Benedictus Marwood Kelly

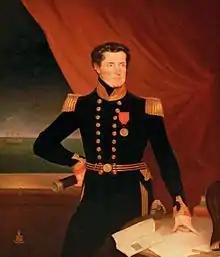
As a captain in 1838

Kelly returned to serve under his uncle in October 1804, now in command of the 98-gun . He remained aboard "Temeraire" after William Kelly was superseded by Captain Eliab Harvey, and on 12 January 1805 was appointed a sub-lieutenant aboard a schooner. He was commissioned as lieutenant on 31 January 1806 and appointed to the 50-gun . "Adamant" was ordered to escort a convoy of East Indiamen as far as the Cape of Good Hope and on 6 May 1806 he assisted in the capture of the 30-gun Spanish frigate "Reparadora". In August 1807 he moved to the 32-gun and served under a succession of commanders, Frederick Warren, William Ward, and Samuel Hood Inglefield. Under Inglefield Kelly was present with the squadron under Charles Dashwood in an attack on the town of Samaná in San Domingo on 11 November 1808. The town was captured and the 5-gun privateers "Guerrière" and "Exchange" were also taken. Kelly was then given command of the boats of "Daedalus" and the frigate and sent to chase down and capture the officers and men of the privateers, who had escaped upriver. Kelly was successful in this endeavour, capturing them all after four days of tracking and a fierce skirmish.